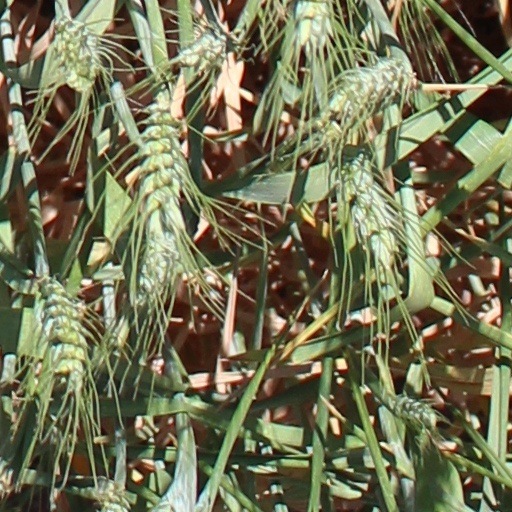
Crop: wheat